Mutekiga Ore o Yondeiru

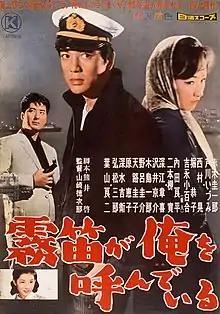
film poster

also known as The Call of the Foghorn is a 1960 Japanese film directed by Yamazaki Tokujirō. It was the final film of young star Akagi Keiichiro before his death, and considered his most famous work.